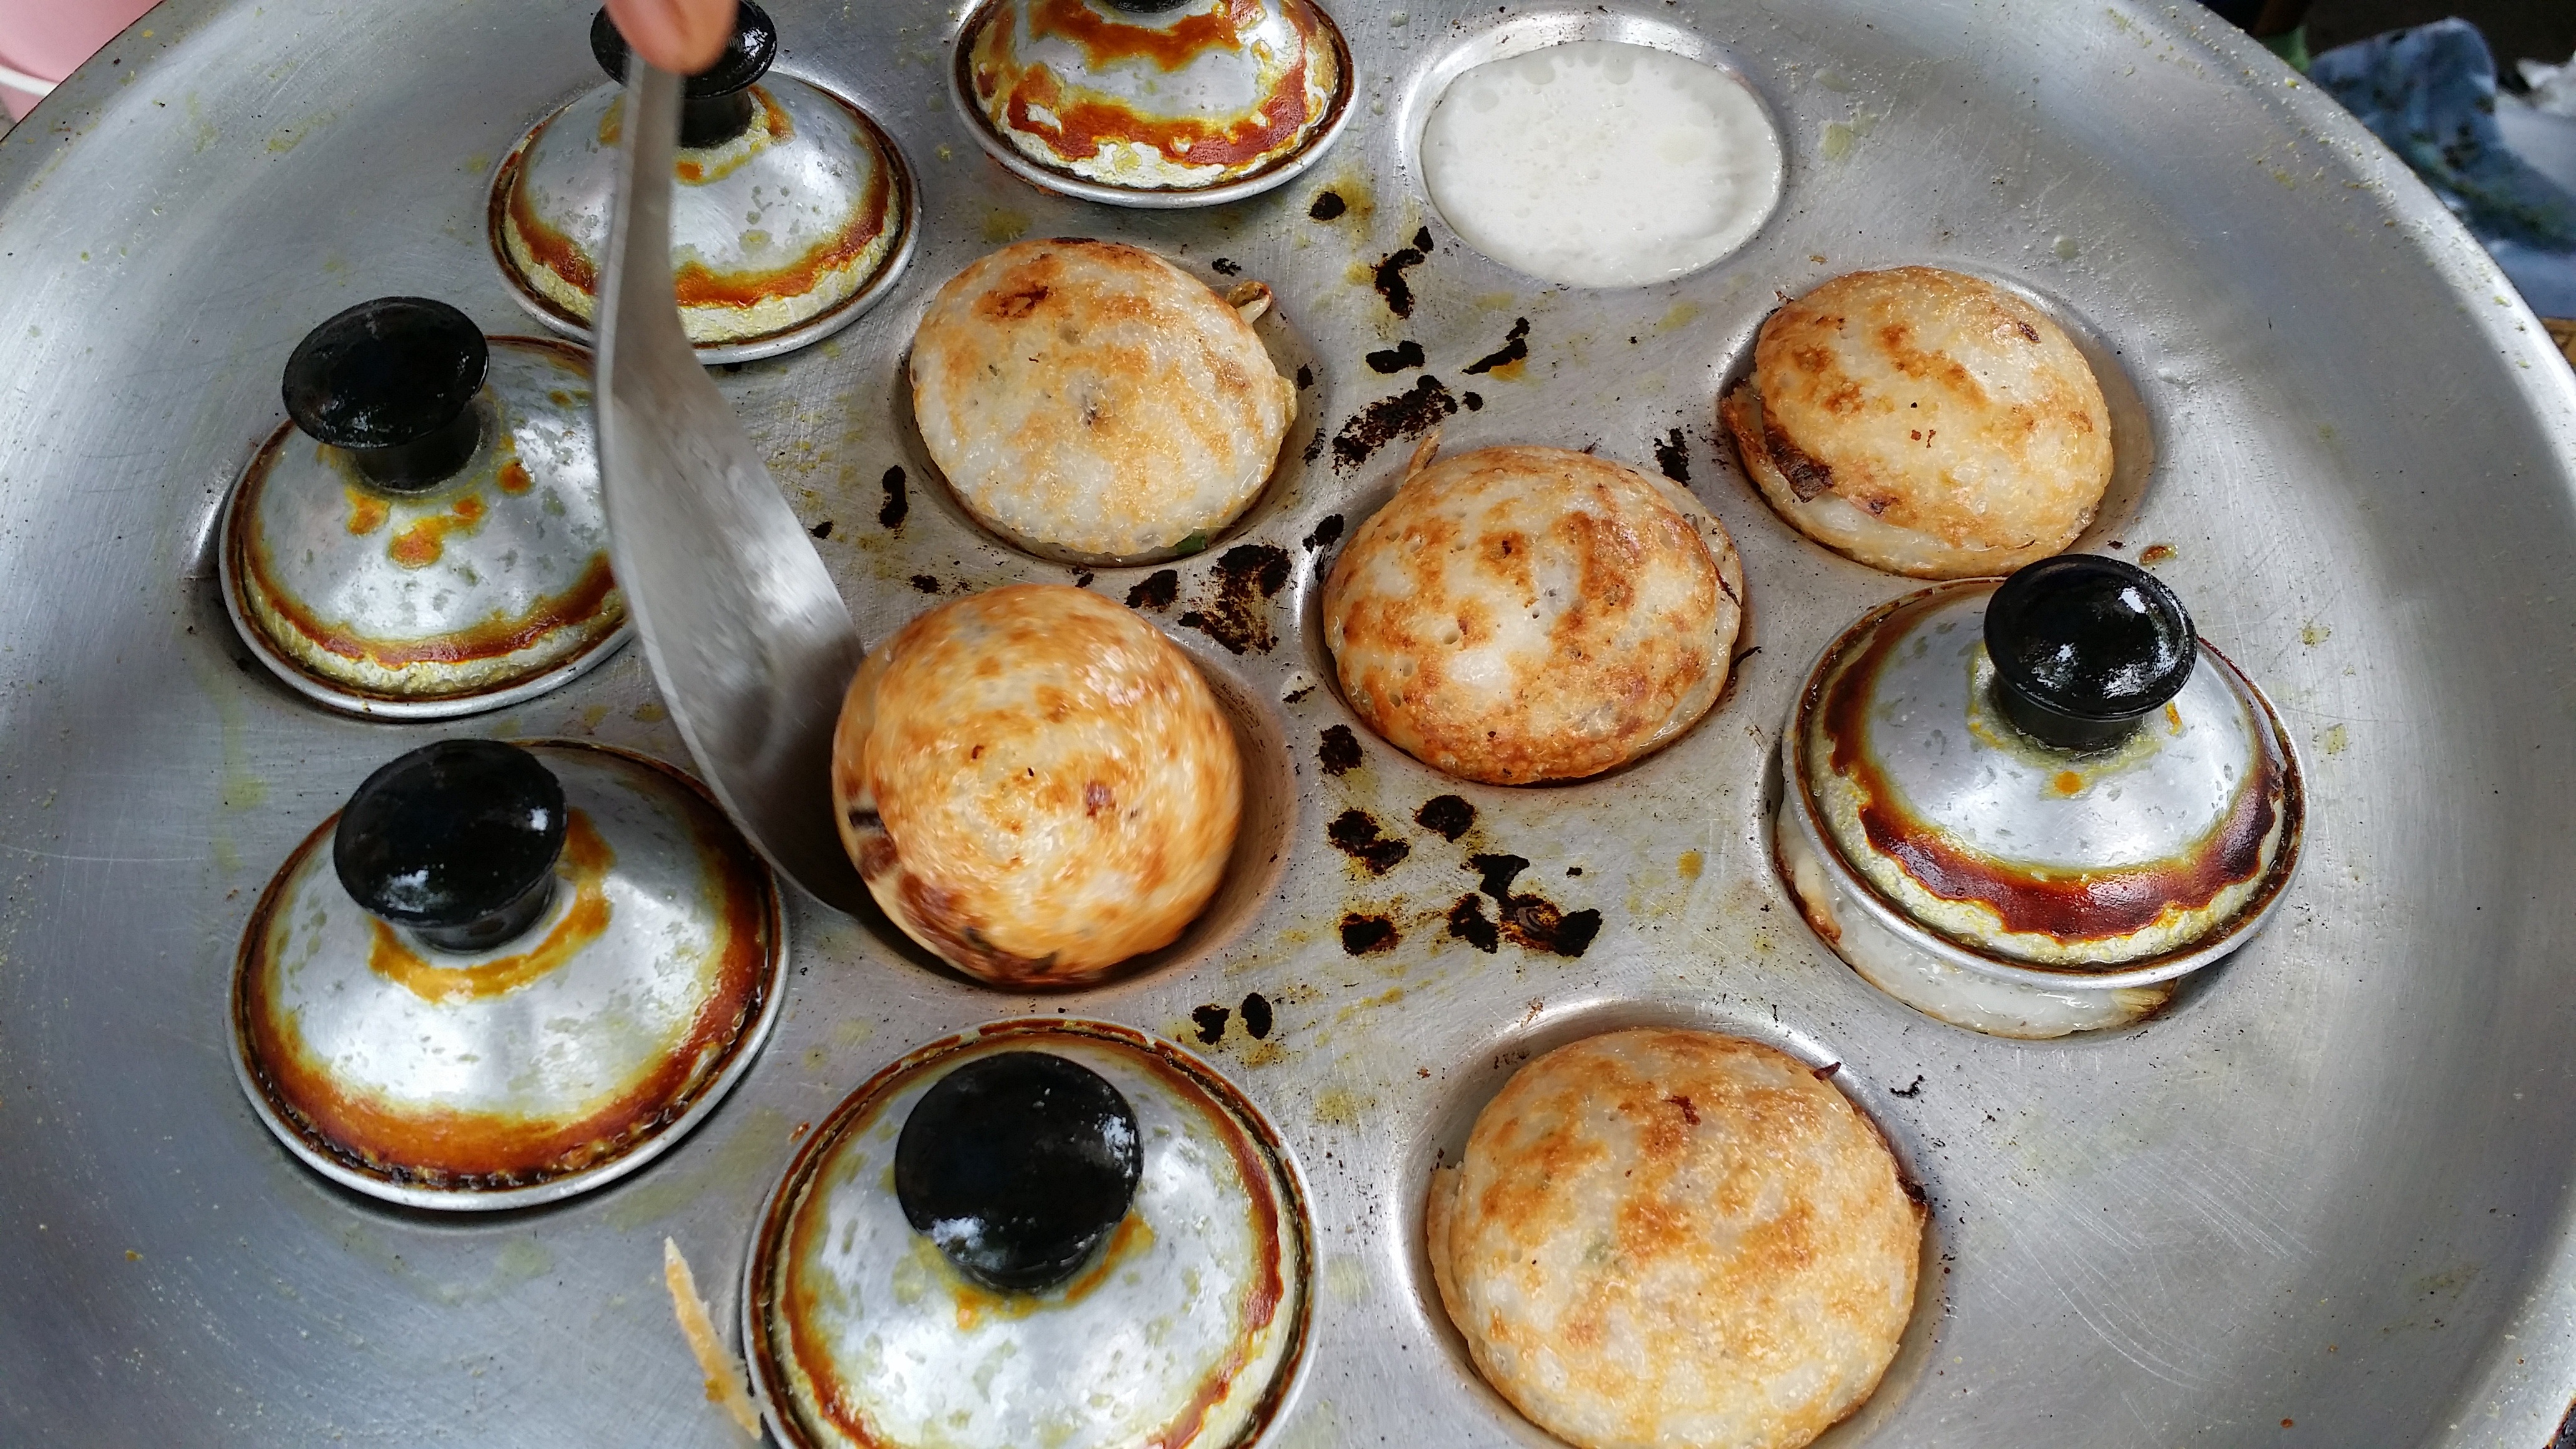
asian, dish, meal, food, produce, breakfast, baking, snack, dessert, cuisine, asian food, street food, laos, rice snack